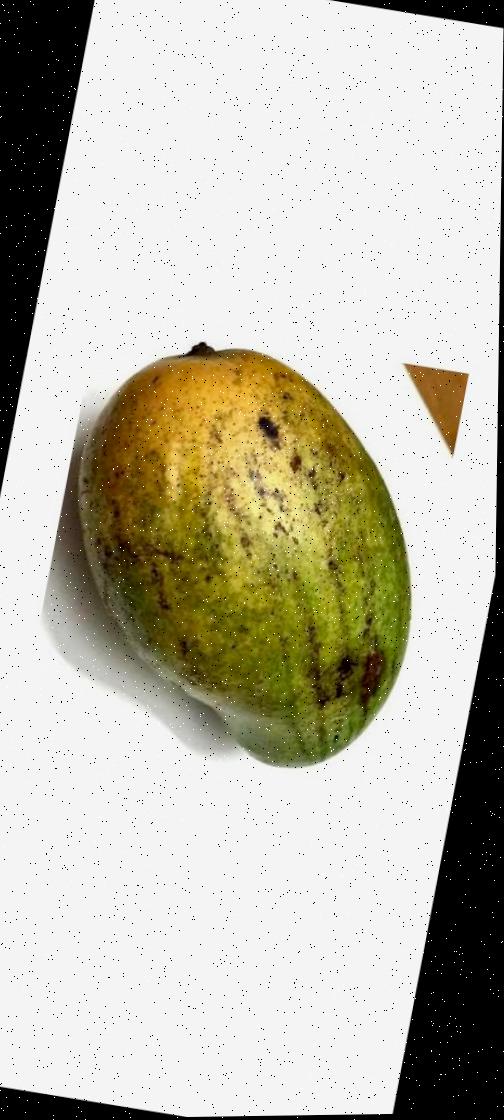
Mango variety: Rupali